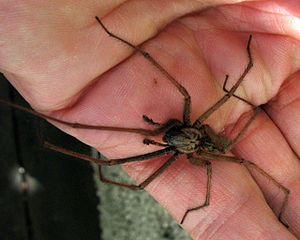
Chez l'humain, une morsure d'araignée entraînant une blessure susceptible d'envenimation, selon l'espèce en cause, est un accident rare. Peu d'espèces d'araignées mordent l'humain et leur venin est rarement dangereux. Ainsi, environ 98 % des morsures infligées par ces espèces sont inoffensives et sans conséquence, car pas forcément chargées de venin. Peu de cas mortels sont recensés dans la littérature médicale, les serpents faisant 5 000 fois plus de morts dans le monde chaque année et les scorpions autour de 150 fois plus.